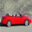
Label: automobile